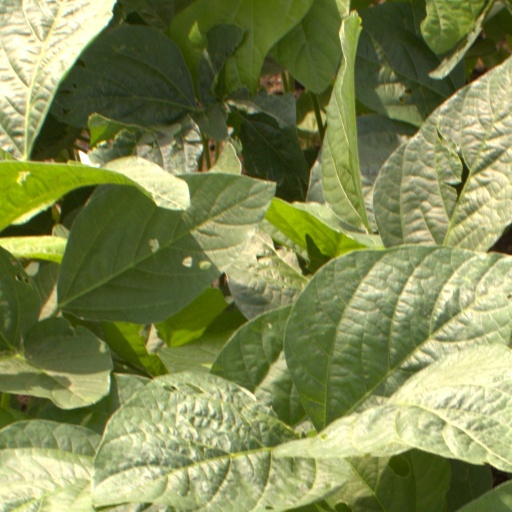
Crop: soybean